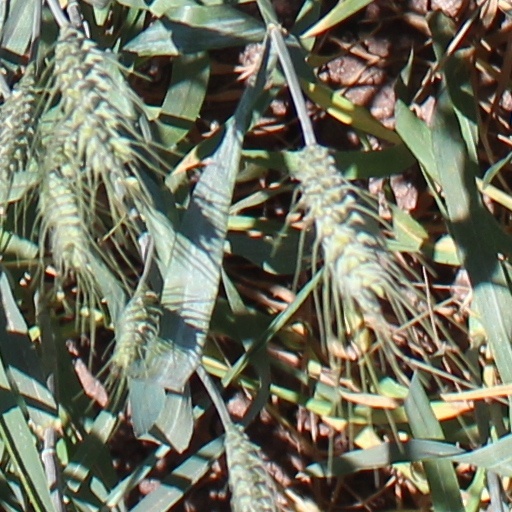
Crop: wheat